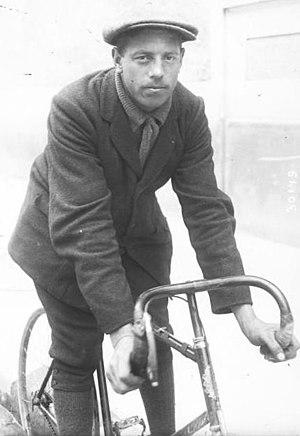
Léon Scieur, né à Florennes le 19 mars 1888 et décédé le 7 octobre 1969, est un coureur cycliste belge. Surnommé « Locomotive », Léon Scieur remporte le Tour de France en 1921 sous le maillot de l'équipe La Française. En huit participations au Tour, il enlève trois étapes. Il gagne également Liège-Bastogne-Liège en 1920.